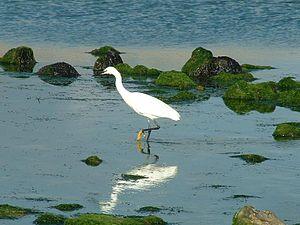
Le parc national de l'Asinara est une réserve naturelle italienne, une institution créée par décret le 28 novembre 1997. Il comprend l'île de l'Asinara rattachée à la commune de Porto Torres, dans la province de Sassari en Sardaigne.